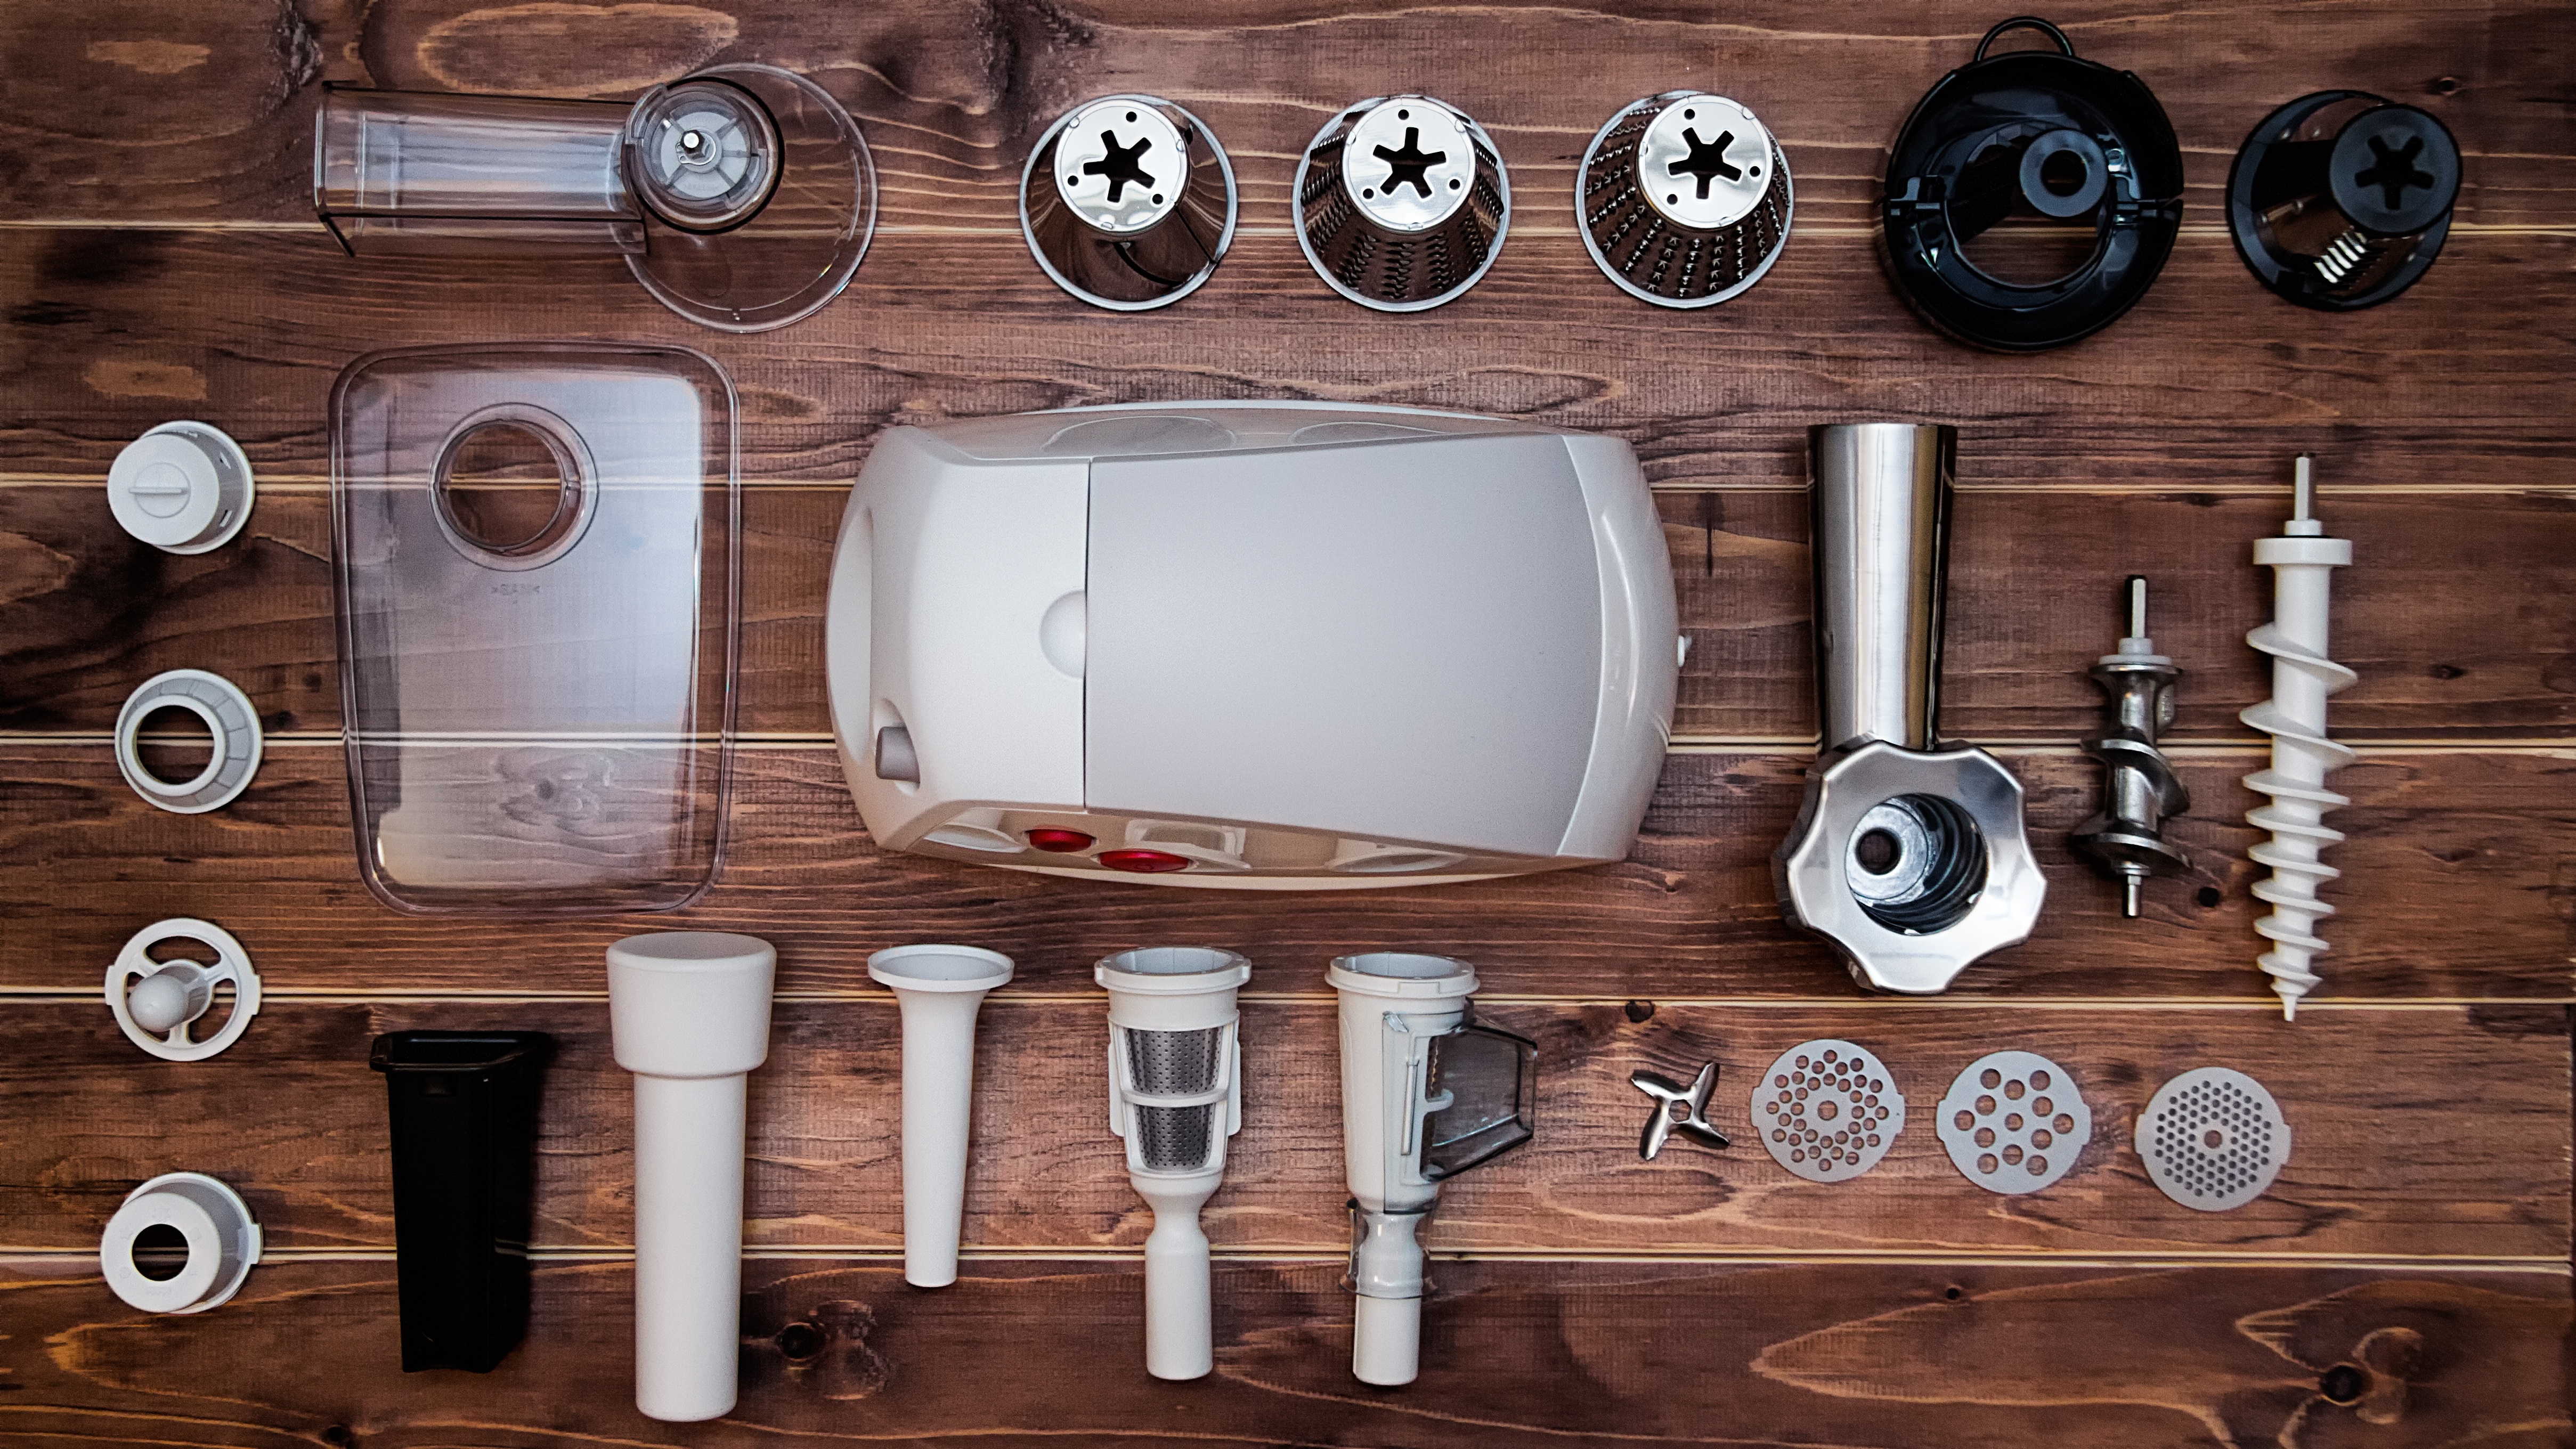
wood, wall, machine, shelf, living room, furniture, room, interior design, disassembled, design, parts, man made object, food processor, juicer